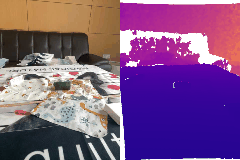
Label: cucumber